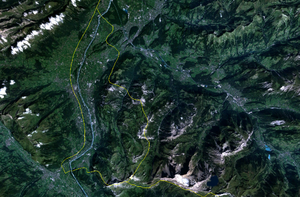
Liechtensteins geografi
Satellitfoto af Lichtenstein. Klik på billedet for at se grænserne tydeligere
Liechtenstein ligger øverst i Rhindalen i de europæiske Alper. Hele den vestlige grænse til landet er dannet af denne flod. Fra nord til syd er landet kun 24 km langt. Landet ligger ganske højt over havet, specielt i øst hvor landets høyeste punkt når 2.599 meter. Til trods for de alpine forhold gør de dominerende sydlige vinde at klimaet i landet er relativt mildt. Om vinteren er bjergsiderne et yndet sted for vintersport.